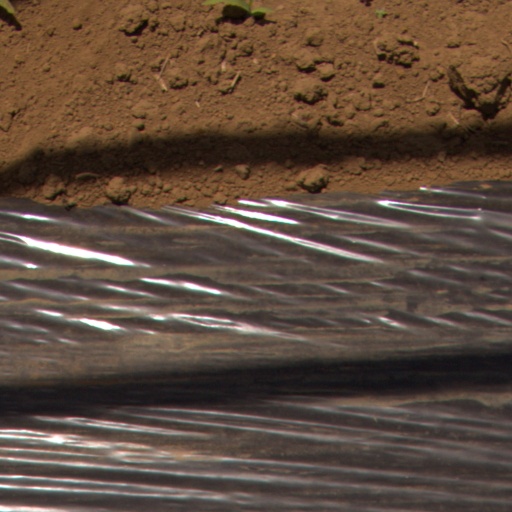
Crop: Jerusalem artichoke